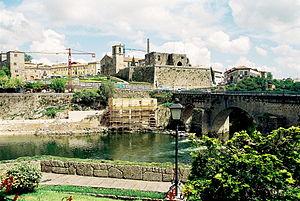
Barcelos est une municipalité du Portugal, située dans le district de Braga et la région Nord.